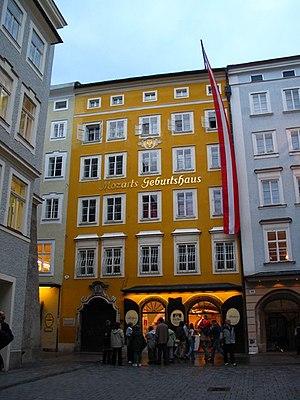
Autriche, Salzbourg, Getreidegasse